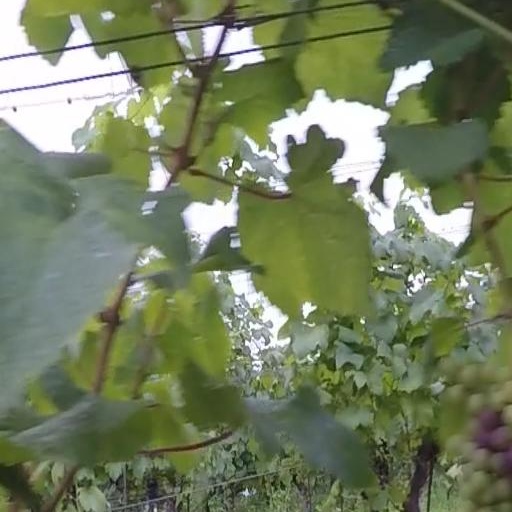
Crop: grape